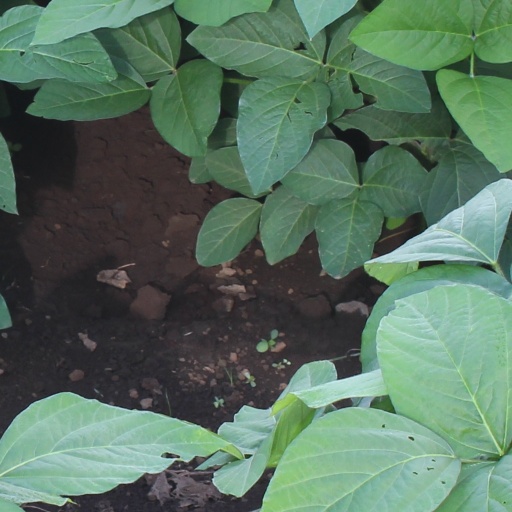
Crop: soybean